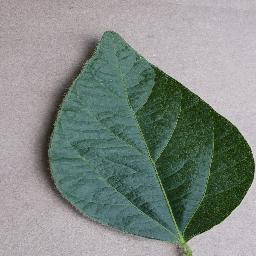
Label: Soybean___healthy